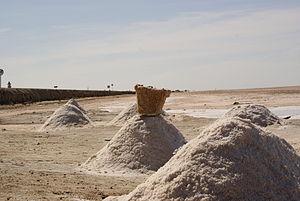
Petit tas de sel à la surface du Chott, pour la récolte
Le Chott el-Jérid arabe : شط الجريد, également appelé Shaṭṭ al Jarīd, Sciott Gerid et Shott el Jerid, est la plus vaste plaine saline ou sebkha tunisienne avec une superficie d'environ 5 000 km². Il s'agit de la plus grande des sebkhas du Maghreb.